Bacha Nagma

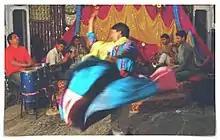
A 'Bacha' performing Bacha Nagma with his fellow dancers

Bacha Nagma is one of the major folk dance forms found in the Kashmir valley. It is also referred to as Bacha Gyavaun in certain parts of Kashmir. Afghans of Kabul are credited with the parentage of this dance. It is a derivative of the Hafiza Nagma. During the Bacha Nagma, a teenaged boy dressed as a girl dancer, who is trained in the Hafiza style of dancing sings Kashmiri Ballad and dances. This dance is popular in the villages, mainly at the harvest time. It is also popular for being performed in social gatherings and parties by young boys who disguise themselves as women in long skirts. Bacha Nagma is common in Kashmir during wedding celebrations and when the wedding processions are taken out on boats on the Jhelum river. This dance form is much appreciated and has the ability to engage large audiences. It is accompanied by instruments like rabab, sarangi, and drums. It involves quick spinning movements just like in the Hafiza dance form and some may even resemble those of kathak. The song-dance proceeding is known as Bach Nagma Jashan - Kid Dancer's Celebration. The dancer is known as The Bacha - the Kid - usually a thin and graceful boy/man who dances, sometimes comically, is always attired like a woman in a multi-colored frock-like dress.